Kofel

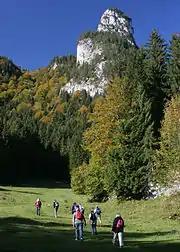
View from the "Kälberplatte"

The direct route starts at the Döttenbühl parking lot (altitude ), near the Oberammergau cemetery. After crossing a meadow called the "Kälberplatte", with a view looking up to the imposing end of the climb, the greater part of the ascent is a wooded switchback footpath (with one clamber across a scree field) up to a rain shelter. From there, one starts climbing to the rocky summit.